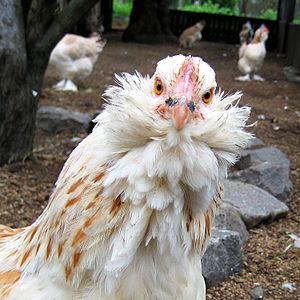
Cette liste regroupe les races de poules françaises officiellement reconnues.
Cette liste regroupe les races de poules européennes officiellement reconnues en France, ainsi que quelques races reconnues au niveau européen.